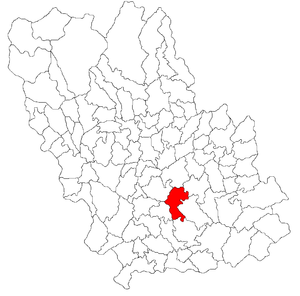
Valea Călugărească est une commune roumaine du județ de Prahova, dans la région historique de Valachie et dans la région de développement du Sud.